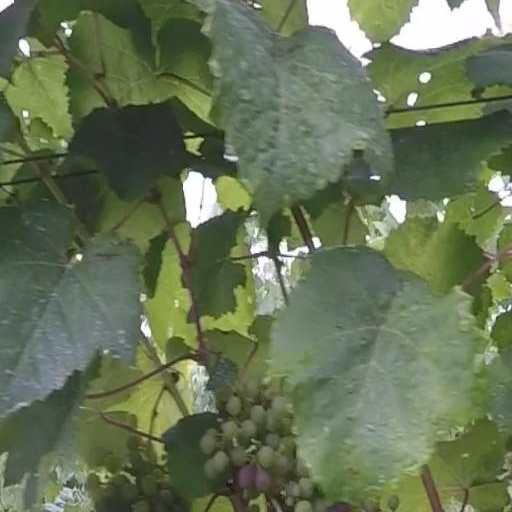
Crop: grape